Informe Robinson

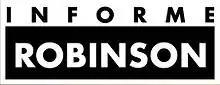

Informe Robinson is a monthly Spanish sports magazine programme broadcast on #0 and formerly on Canal+. It is hosted by former Republic of Ireland international football player Michael Robinson.